List of historical acts of tax resistance

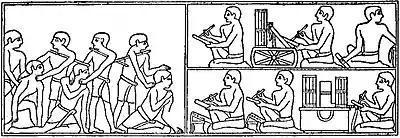
Egyptian peasants seized for non-payment of taxes during the Old Kingdom

Tax resistance, the practice of refusing to pay taxes that are considered unjust, has probably existed ever since rulers began imposing taxes on their subjects. It has been suggested that tax resistance played a significant role in the collapse of several empires, including the Egyptian, Roman, Spanish, and Aztec.